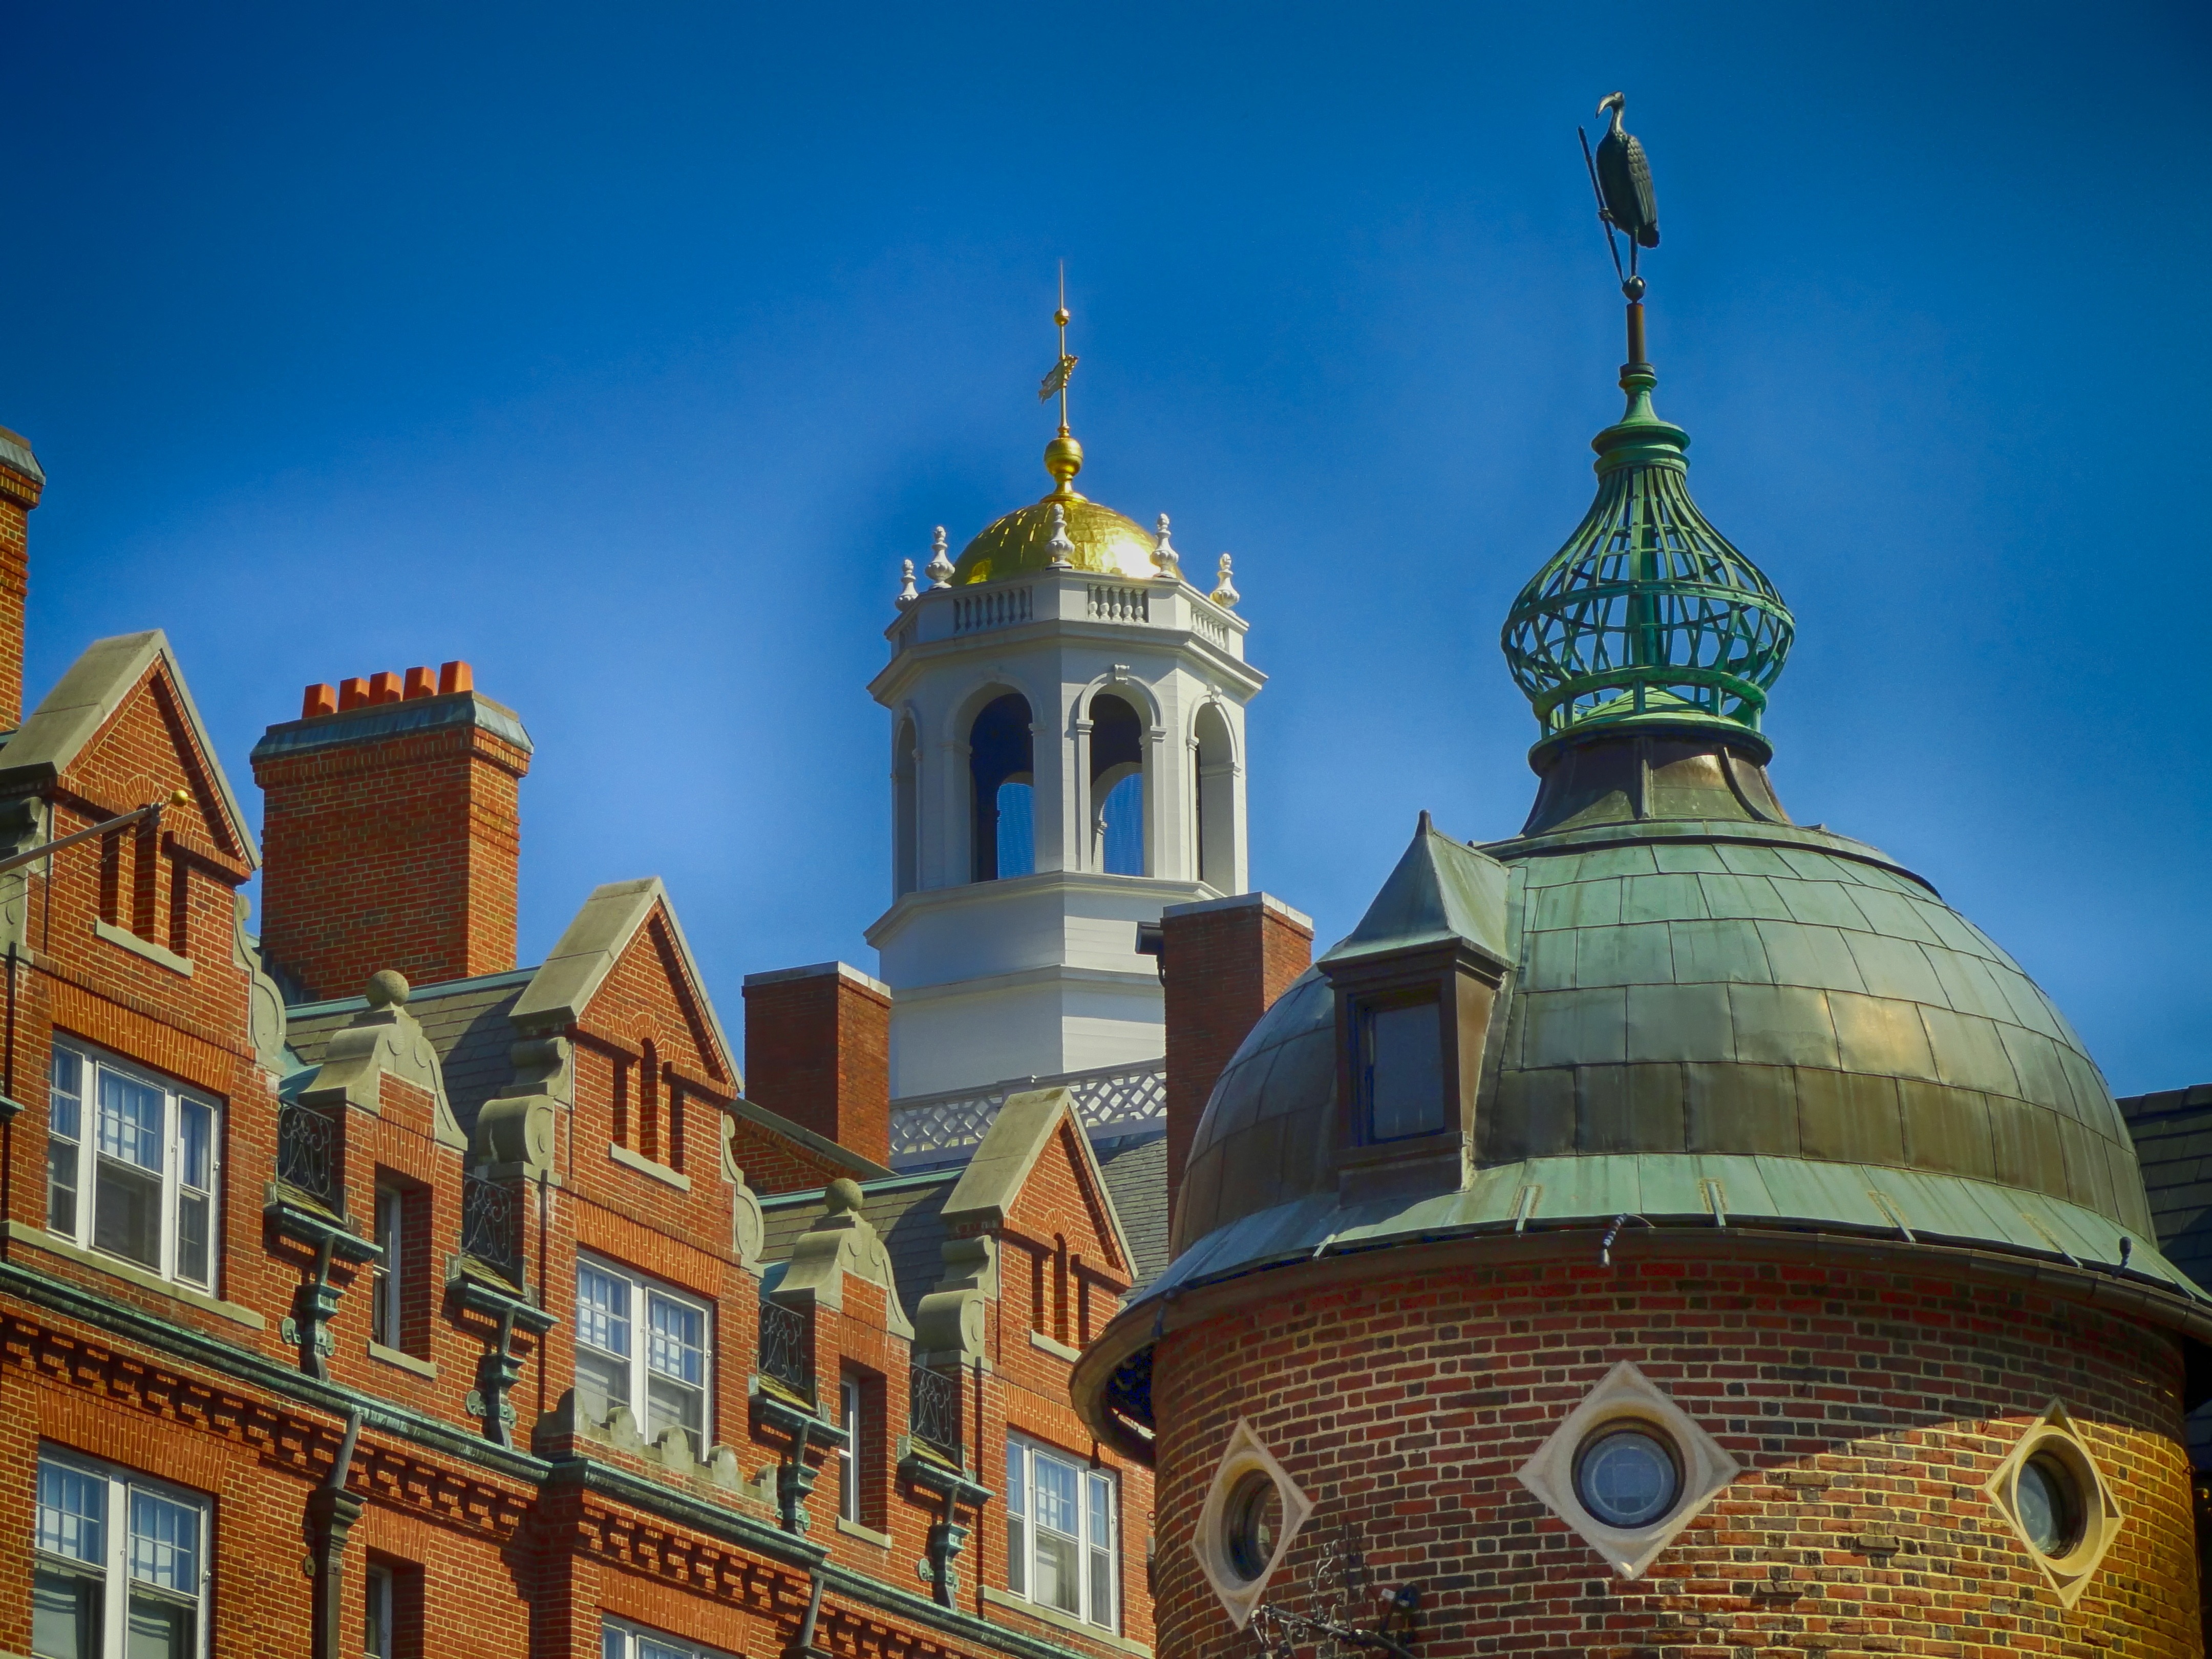
architecture, building, cityscape, tower, landmark, church, cathedral, place of worship, education, hdr, university, cambridge, school, dome, harvard, massachusetts